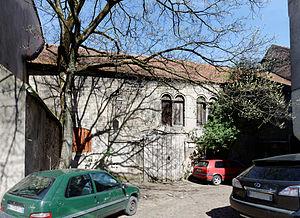
Cellier de Morimond, Cour Magdeleine - Place Émile-Zola, à Dijon (Inscrit, 1947) Dépendant de l'Abbaye cistercienne de Morimond (Haute Marne) This building is indexed in the Base Mérimée, a database of architectural heritage maintained by the French Ministry of Culture,
Parnoy-en-Bassigny est une commune française située dans le département de la Haute-Marne, en région Grand Est.
L'abbaye de Morimond est une abbaye cistercienne, aujourd'hui disparue, située à Parnoy-en-Bassigny dans le département de la Haute-Marne, en France. Fondée en 1115, elle est la quatrième des première abbayes filles de Cîteaux, avec La Ferté, Pontigny et Clairvaux. Ces cinq abbayes étaient dites « primaires » dans l'ordre cistercien.
Le cellier de Morimont est un édifice situé dans la ville de Dijon, dans la Côte-d'Or en région Bourgogne-Franche-Comté.